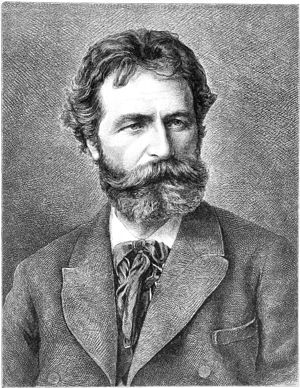
Franz Defregger
Franz von Defregger var en østrigsk/bayrisk genremaler.